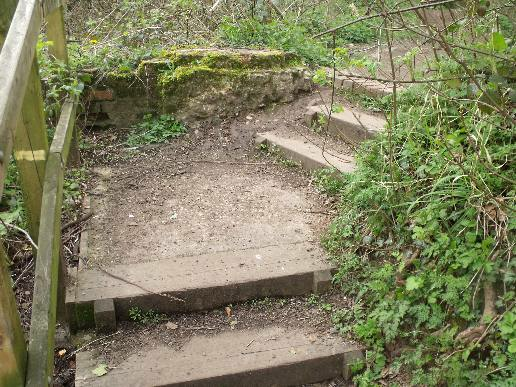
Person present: No